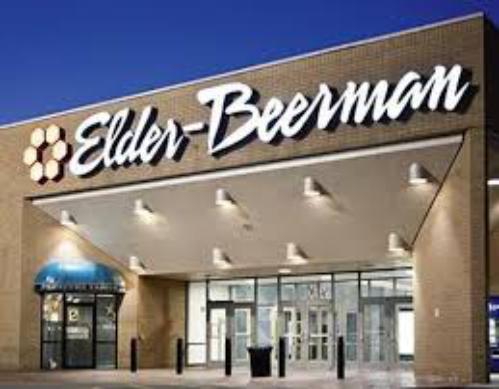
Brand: Elder-Beerman
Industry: Clothes